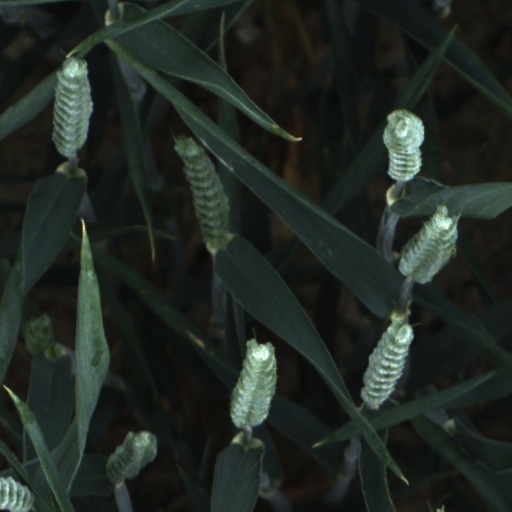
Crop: wheat